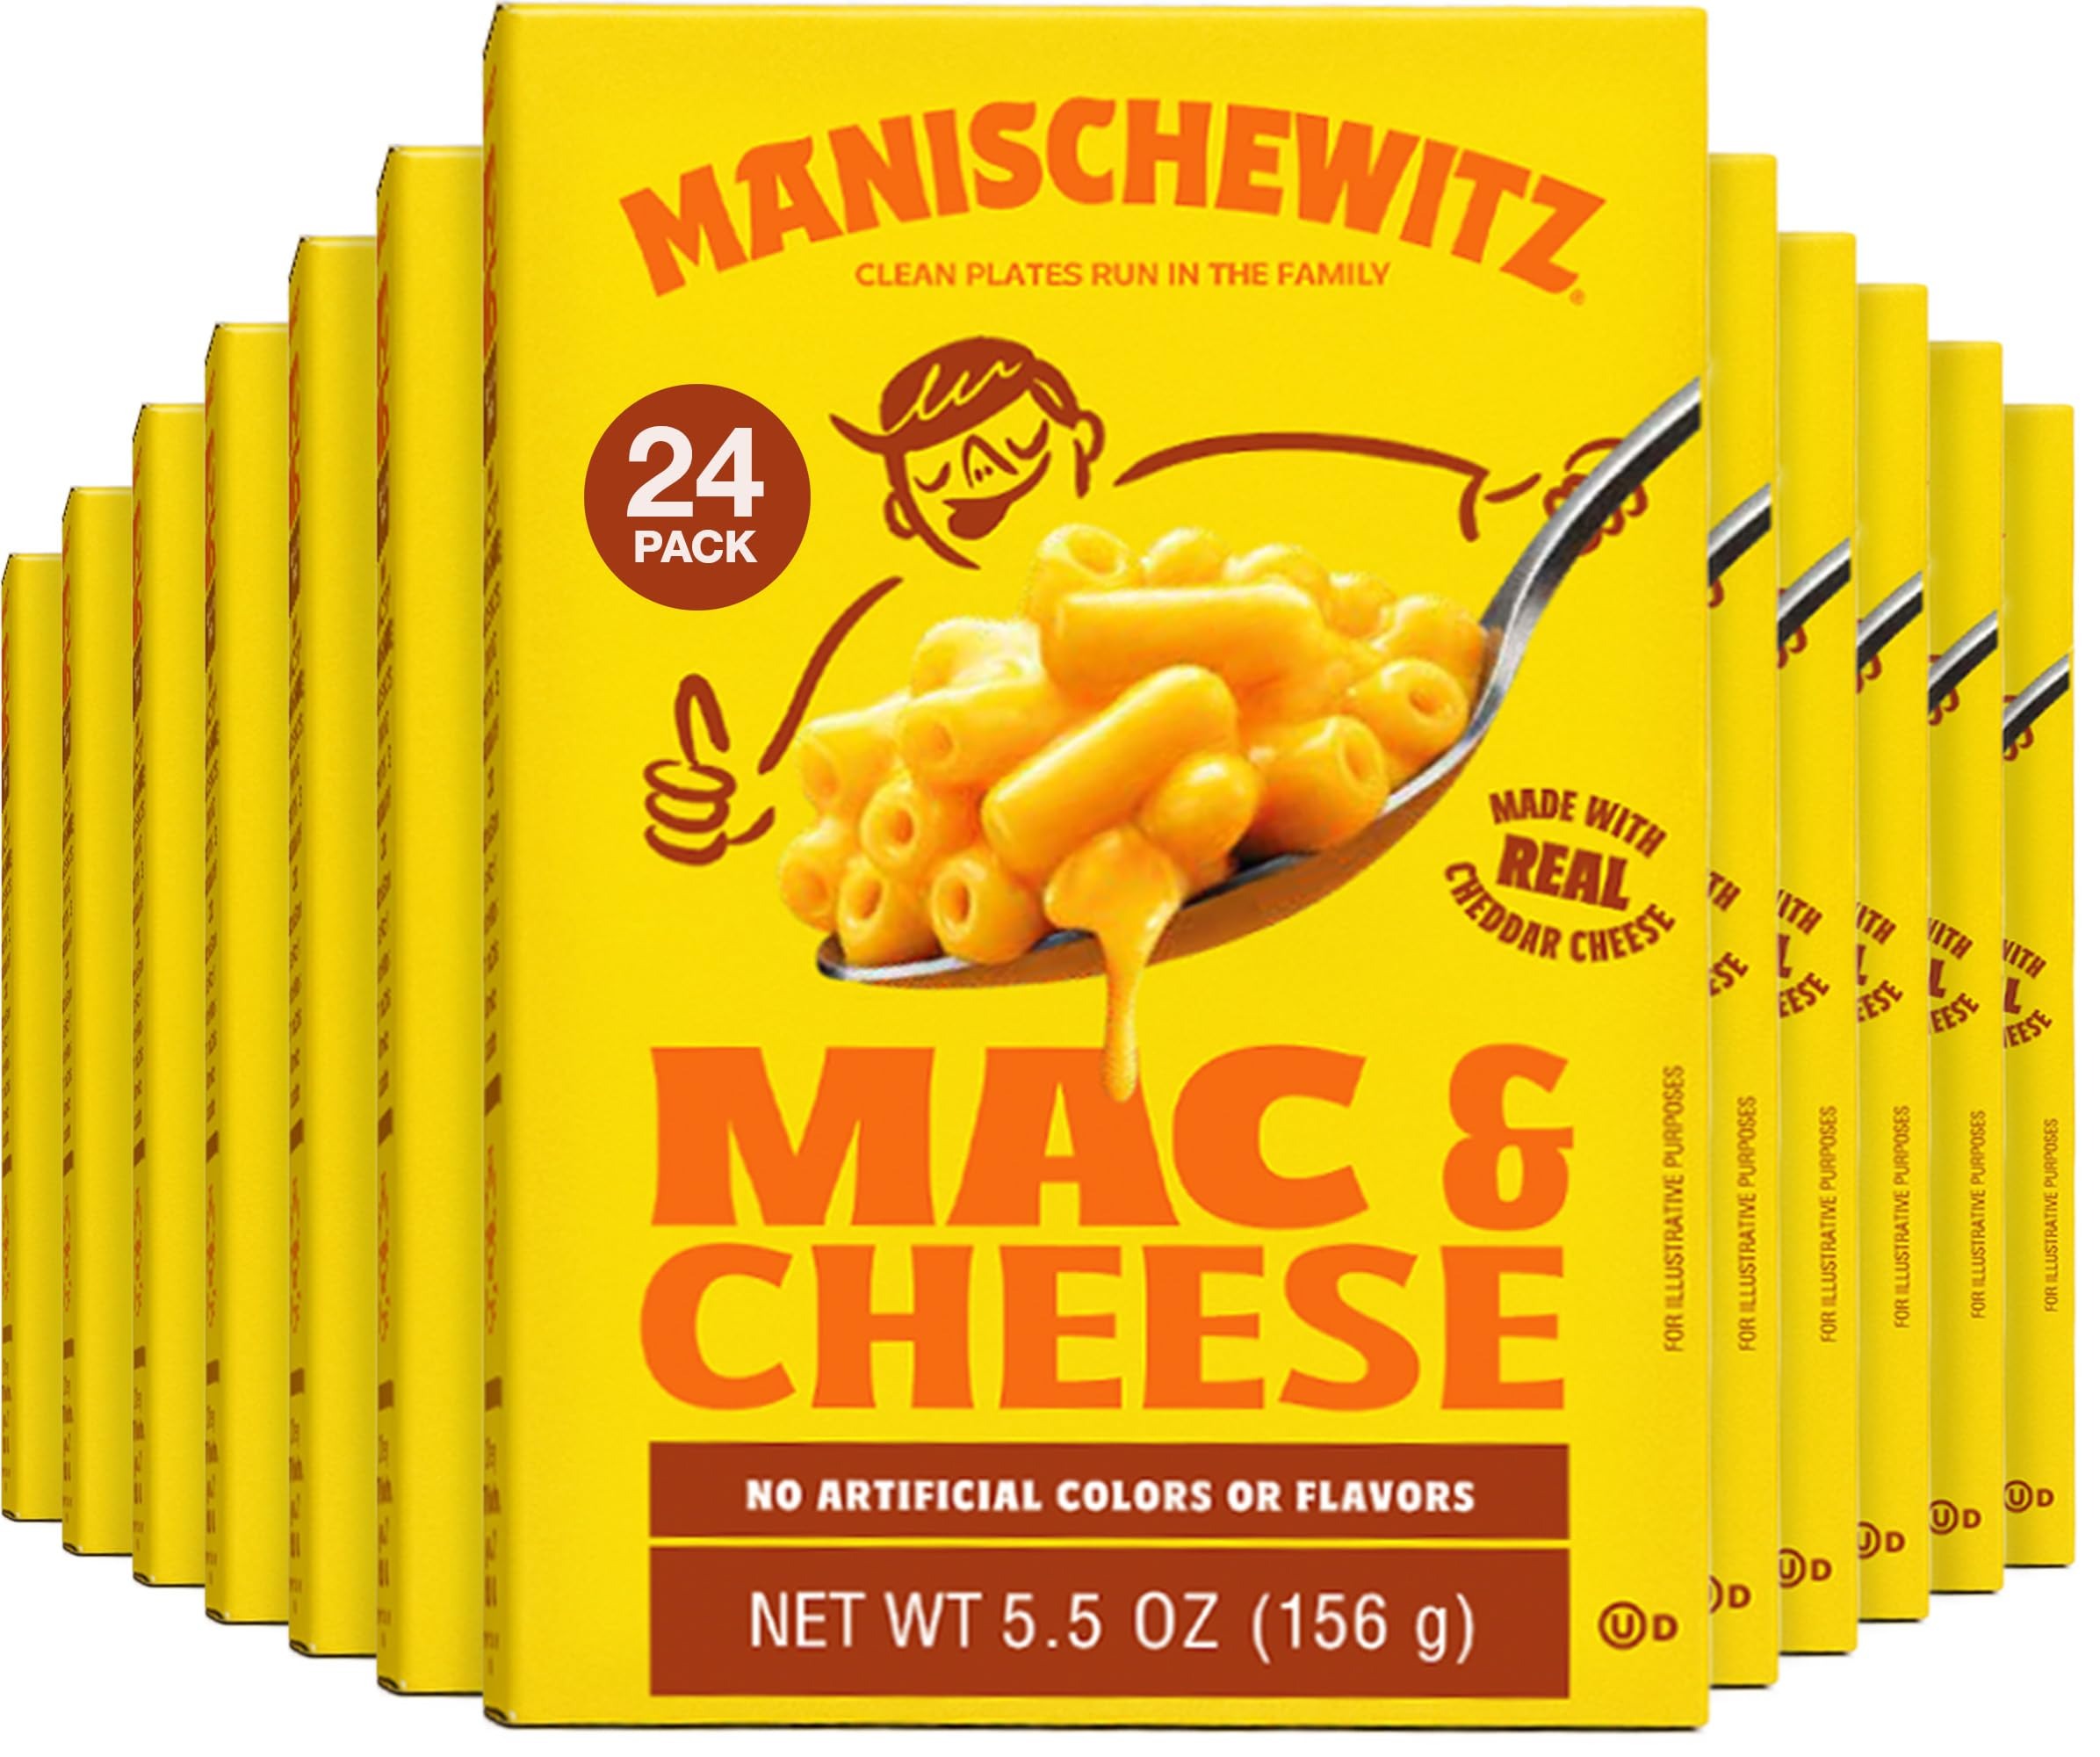
Item Name: Manischewitz Kosher Mac & Cheese, 5.5oz (24 Pack) Made with Real Cheddar Cheese, No Artificial Colors of Flavors, Certified Kosher
Bullet Point 1: QUICK & EASY - Heavenly Mac & Cheese for a quick and easy lunch, dinner or side dish.
Bullet Point 2: REAL CHEESE - Made with real Cheddar Cheese, No artificial flavors, colors.
Bullet Point 3: READY IN 8 MIN - Simply add to boiling water, drain, add cheese pack, mix and Enjoy!
Bullet Point 4: NO AGE LIMITS - Will be enjoyed by Kids & Adults of all ages!
Bullet Point 5: CERTIFIED - Certified Kosher Dairy OU-D.
Product Description: PERFECTLY PREPARED, MOM STYLE. There’s just something about a bowl of rich, creamy Macaroni & Cheese. Wholesome ingredients like real Cheddar cheese and enriched pasta, and never any artificial colors or flavors .Simple home-style comfort conveniently ready in 10 minutes or less. Here, have some more!
Value: 24.0
Unit: Count

Price: 41.04